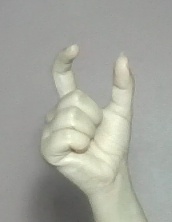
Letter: nun